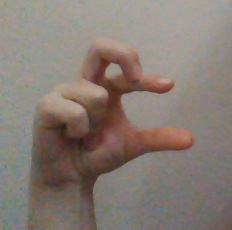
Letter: thal